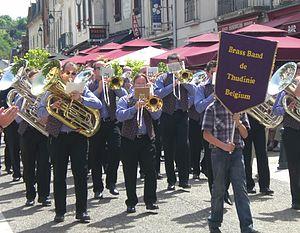
Le Brass Band de Thudinie au concours de marche à Amboise
Le Brass band de Thudinie est un orchestre belge de cuivres et de percussions composé d'une trentaine de musiciens.